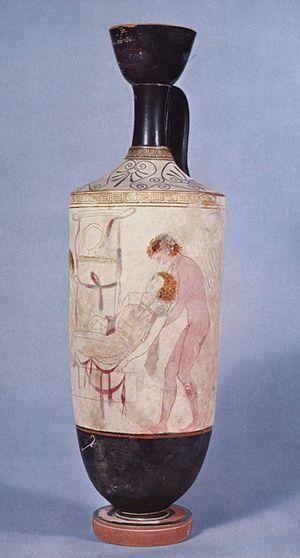
Hypnos et Thanatos emportant le corps de Sarpédon du champ de bataille à Troie. Détail d'un lécythe attique à fond blanc, vers 440 av. J.-C.
Un lécythe est un vase grec antique utilisé pour stocker de l'huile parfumée destinée aux soins du corps. La forme est inventée dans la première moitié du VIᵉ siècle av. J.-C.. Un type particulier, le lécythe à fond blanc, est très fréquemment utilisé comme vase funéraire.